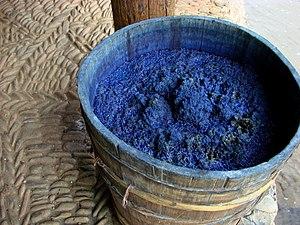
Indigo est un nom de couleur dérivé de celui de la teinture d'indigo, d'une couleur bleu foncé très puissante.